Tideland

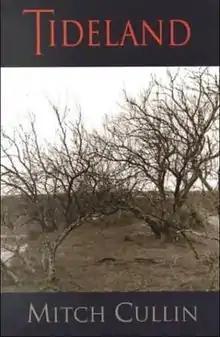

Tideland is the third published book by author Mitch Cullin, and is the third installment of the writer's "Texas Trilogy" that also includes the coming-of-age novel "Whompyjawed" and the novel-in-verse "Branches".